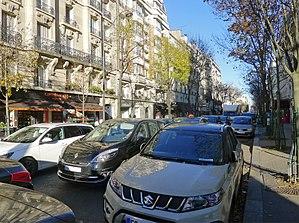
Circulation avenue Jean Moulin - Paris XIV
L’avenue Jean-Moulin est une voie du 14ᵉ arrondissement de Paris, en France.